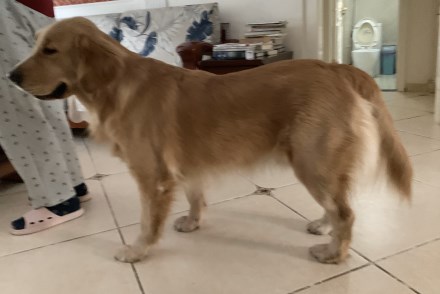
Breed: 5355-n000126-golden_retriever